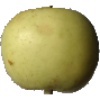
Label: Apple Golden 3